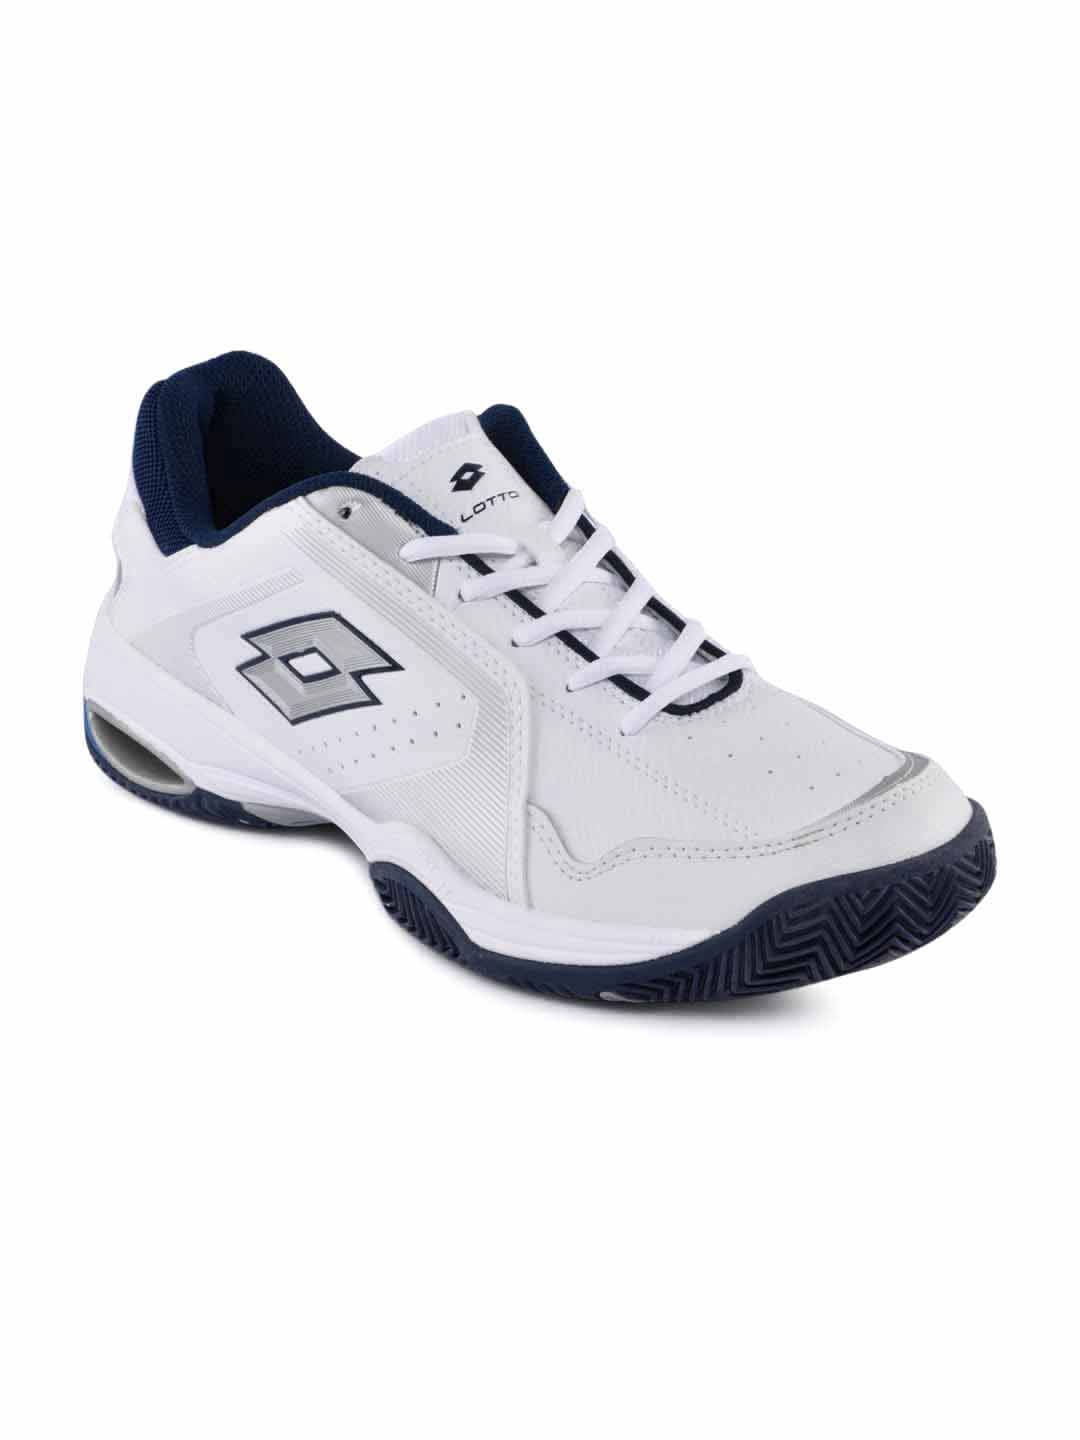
Lotto Men White Advantage  Sports Shoes
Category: Footwear / Shoes / Sports Shoes
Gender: Men
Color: White
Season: Summer 2011
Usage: Sports